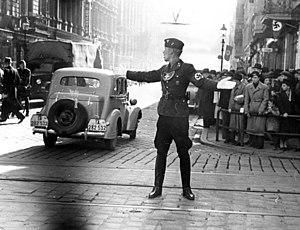
Le Nationalsozialistische Kraftfahrkorps était une organisation paramilitaire du parti nazi qui a existé entre 1931 et 1945. Elle est dirigée à partir de 1934 par Adolf Hühnlein. Après sa mort en 1942, il est remplacé par Erwin Krauss, le nouveau Korpsführer.